Convair B-36 Peacemaker

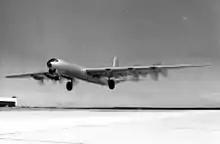
The prototype XB-36

The design of the B-36 can be traced to early 1941, prior to the entry of the United States into World War II. At the time, Britain was at risk of falling to the Nazi "Blitz" attacks, making strategic bombing attacks by the United States Army Air Corps (USAAC) against Germany impossible with the aircraft available.